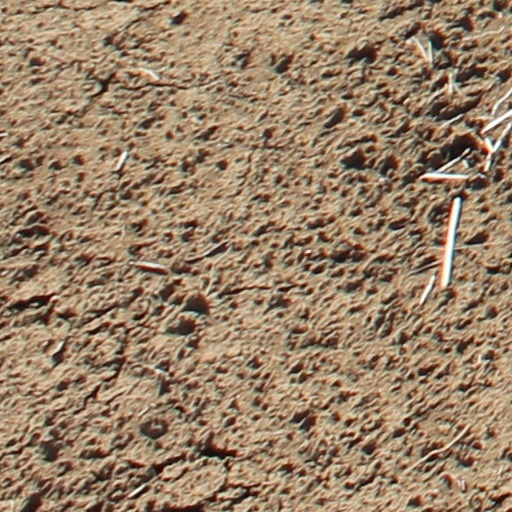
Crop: wheat